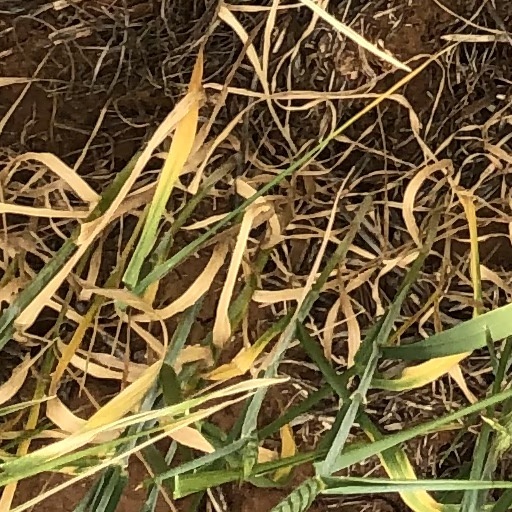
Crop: wheat